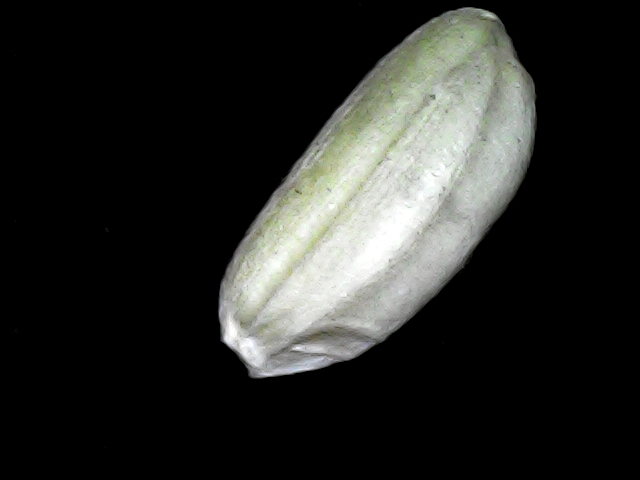
Rice variety: BD33